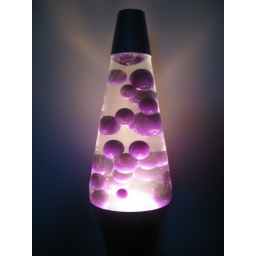
Lava lamp, based against a white wall